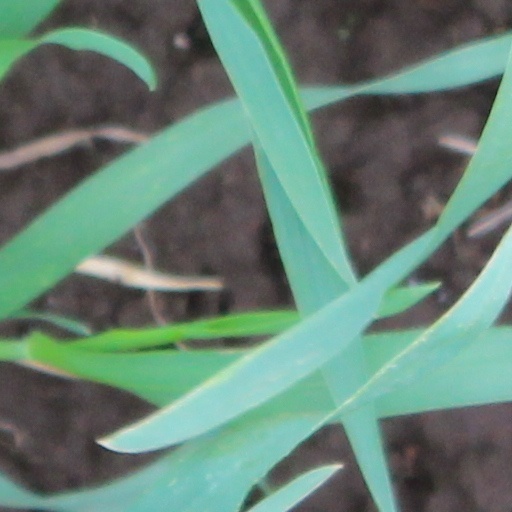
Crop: wheat